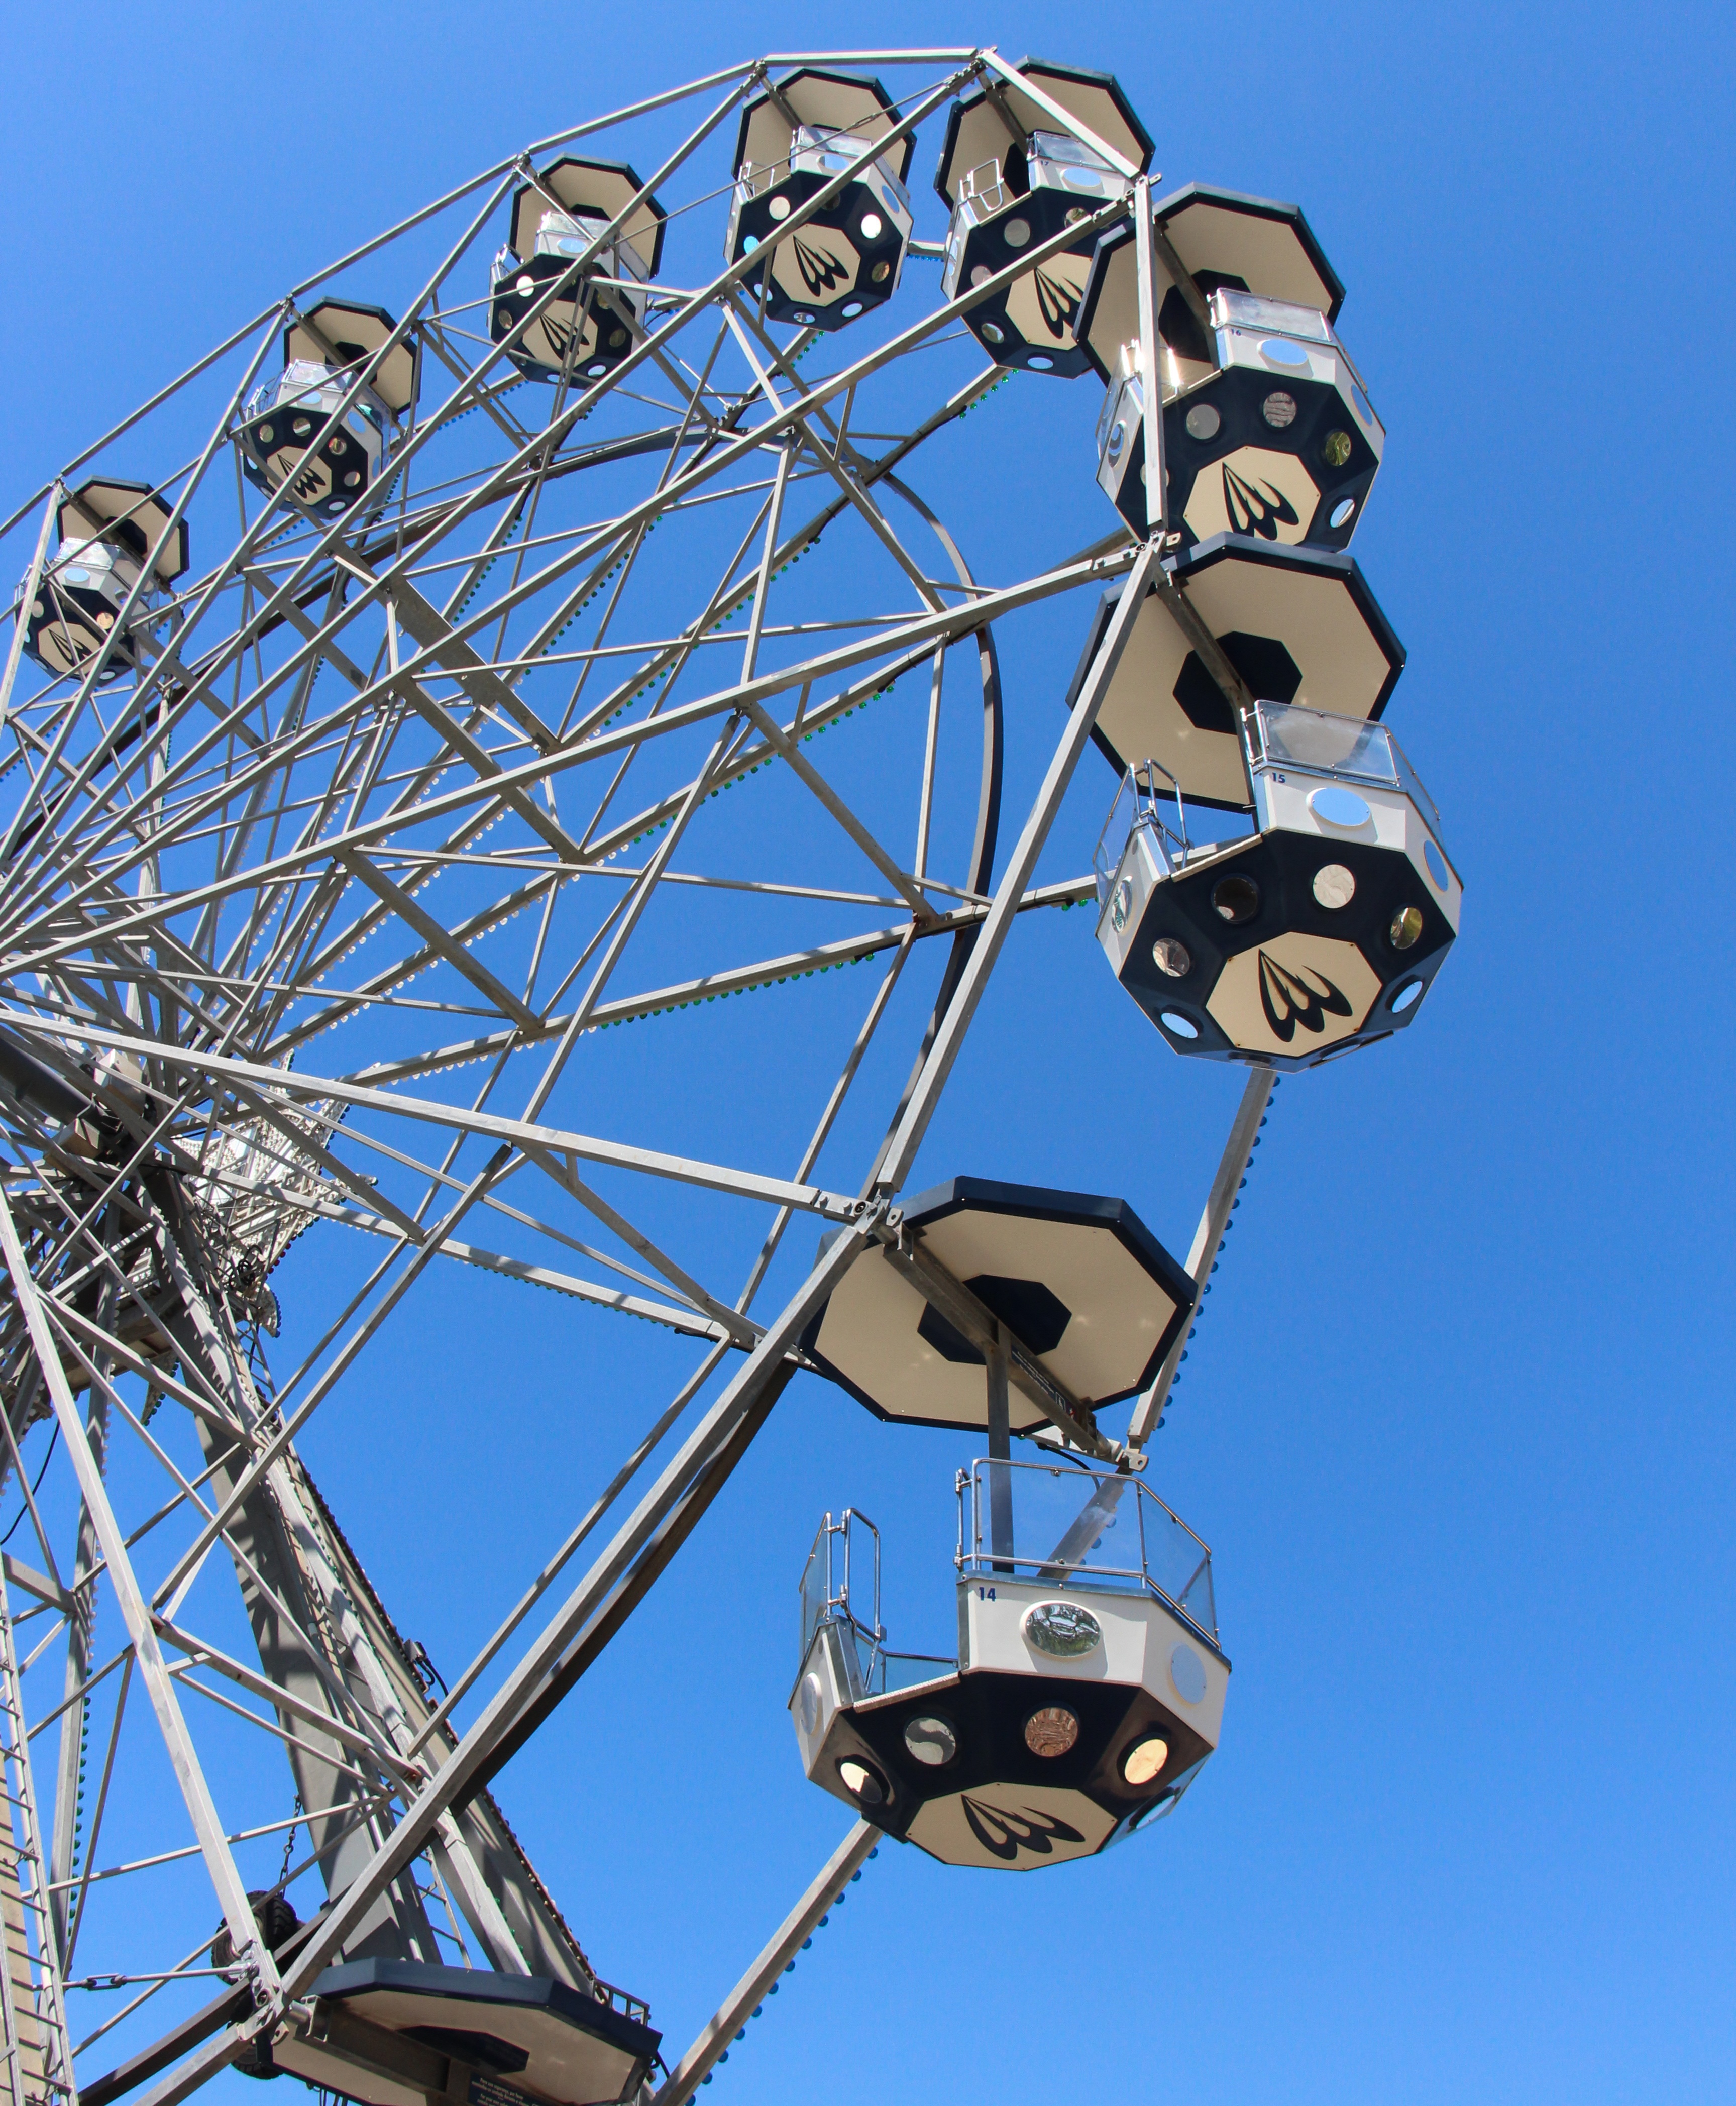
structure, recreation, construction, ferris wheel, amusement park, tourist attraction, amusement ride, outdoor recreation